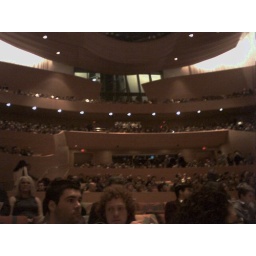
Bob was spotted in the middle of the first balcony up there.